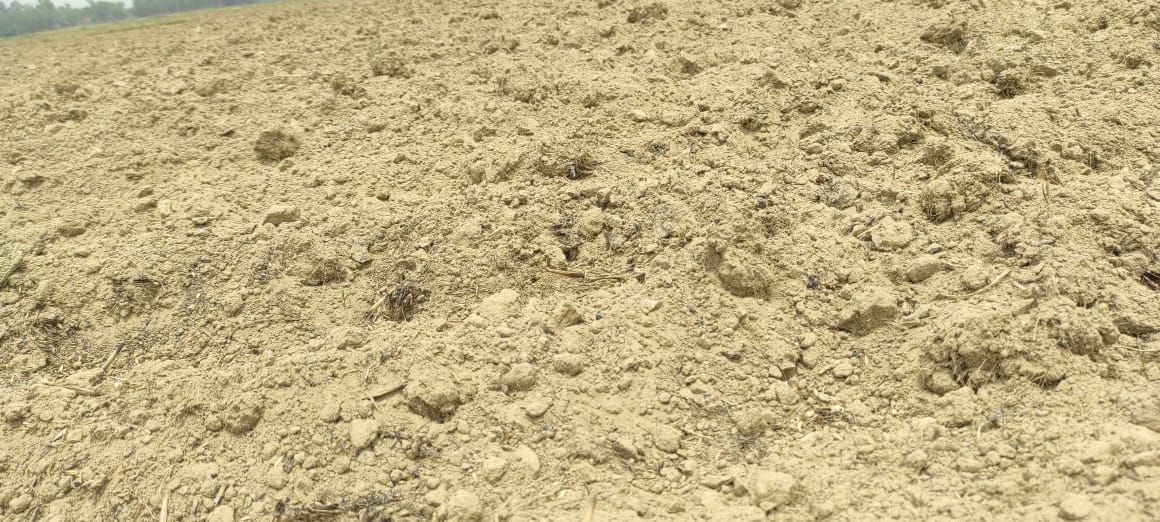
Soil type: Alluvial soil